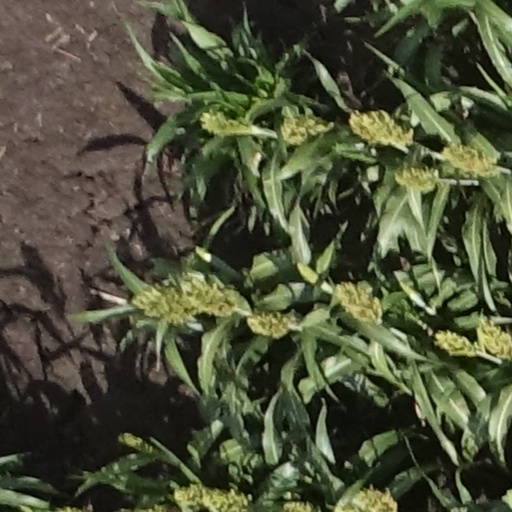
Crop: sorghum